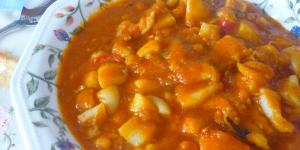
garbanzos con chocos con thermomix